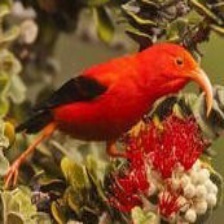
Species: IWI
Scientific name:  VESTIARIA COCCINEA.